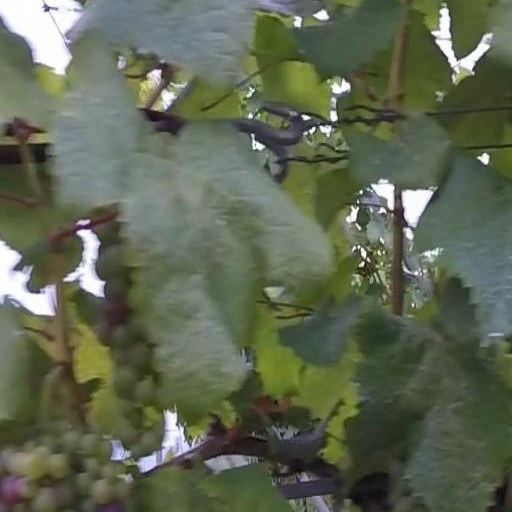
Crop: grape